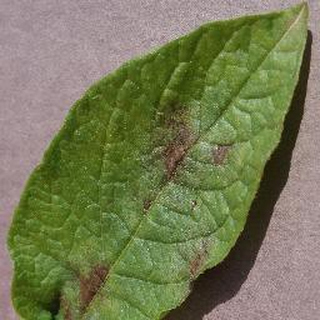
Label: potato_late_blight